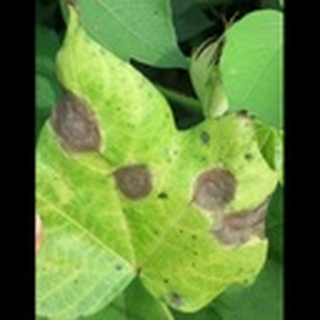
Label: cotton_target_spot